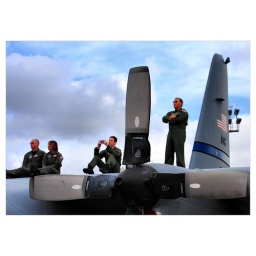
Best seat in the house